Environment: real
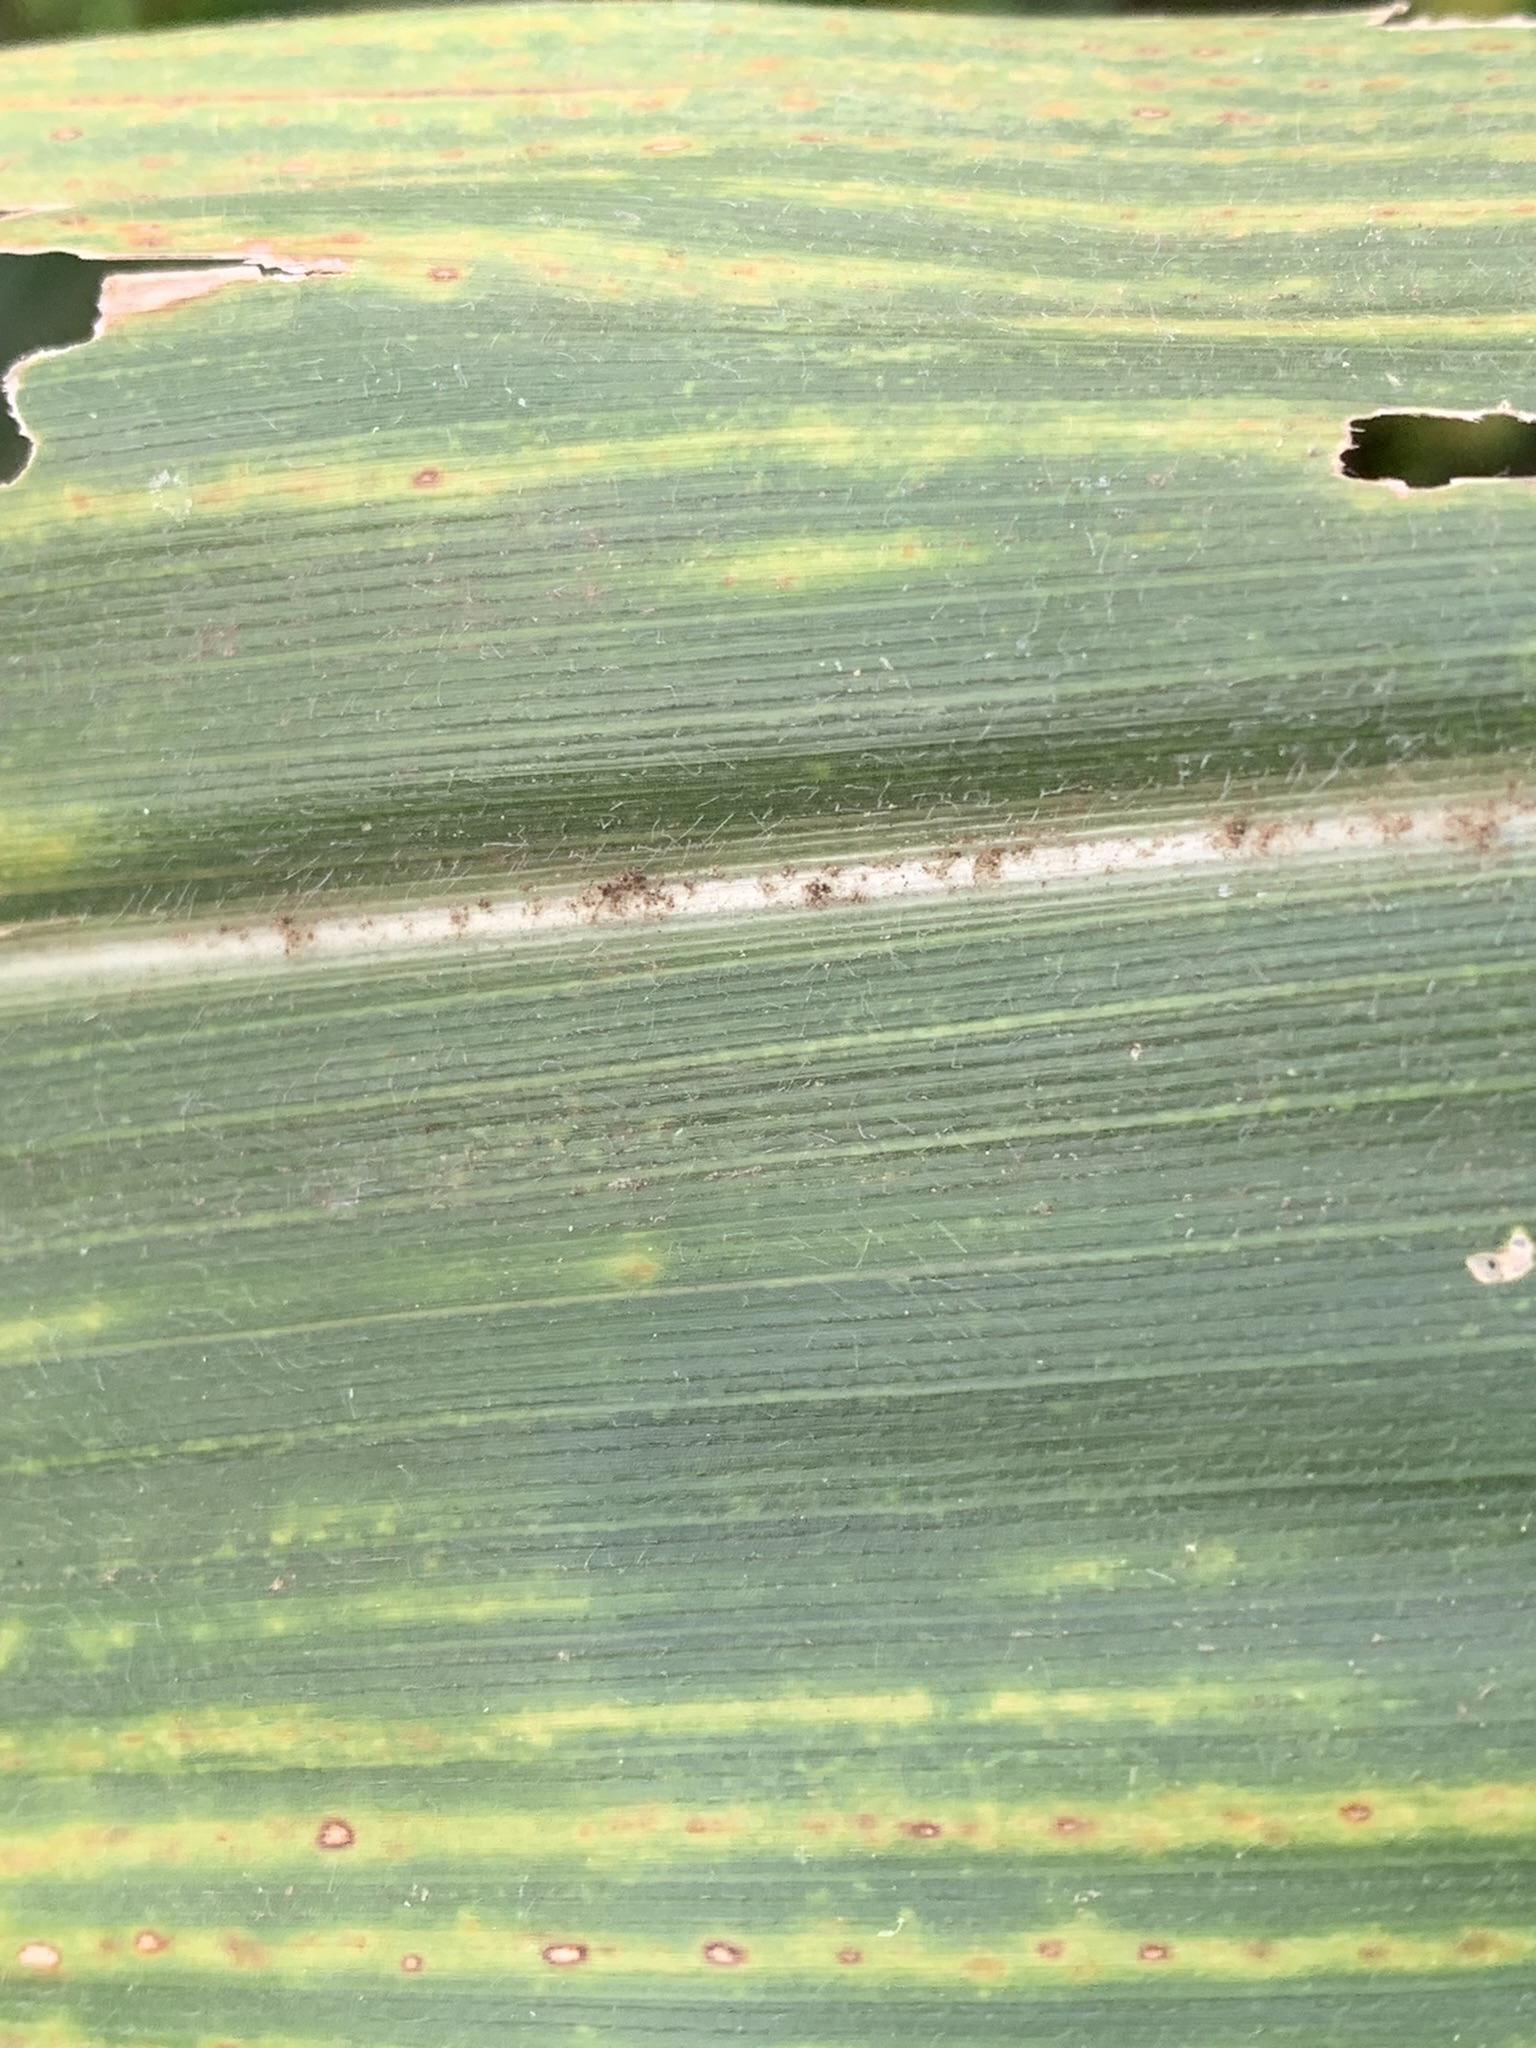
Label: lethal_necrosis